The Last of Mrs. Cheyney (1961 film)

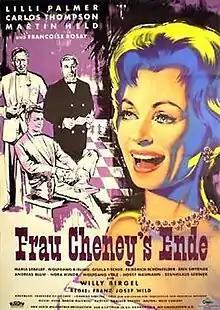

The Last of Mrs. Cheyney is a 1961 comedy film directed by and starring Lilli Palmer, Carlos Thompson and Martin Held. The film was made as a co-production between France, Switzerland and West Germany. It is based on the 1925 play of the same title by the British writer Frederick Lonsdale which has been adapted into films on several occasions.